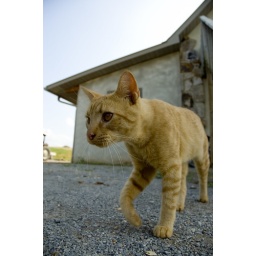
a barn cat in vonore, tn